The Dark Pictures Anthology: Little Hope

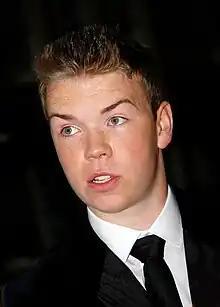
Will Poulter supplied the voices and motion capture for college student Andrew and Anthony, two of the game's playable characters, as well as Colonial Massachusetts resident Abraham.

"Little Hope" is the second game in a series of eight planned for "The Dark Pictures Anthology". The game was first revealed as a post-credits teaser trailer at the end of "Man of Medan". Unlike "Man of Medan", which was a modern-day story, "Little Hope"s story covers multiple timelines, with the narrative jumping back and forth between the present and the past. The game features more supernatural elements when compared to its predecessor and the team chose witchcraft as the game's main theme as they wanted to explore its root causes. Pete Samuels, the game's director, added that the team was intrigued by the "greed, paranoia, and fear of God" which motivated people to commit heinous acts during that period. The team took inspirations from both the "Silent Hill" series and "The Crucible", which is a play about the Salem witch trials that took place in the Massachusetts Bay Colony during 1692–93. The game was also inspired by films including "The Witch", "The Blair Witch Project", "Hellraiser", "It Follows", "The Omen", and "Season of the Witch". Will Poulter was hired to voice and provide motion capture for Andrew, the game's lead character.